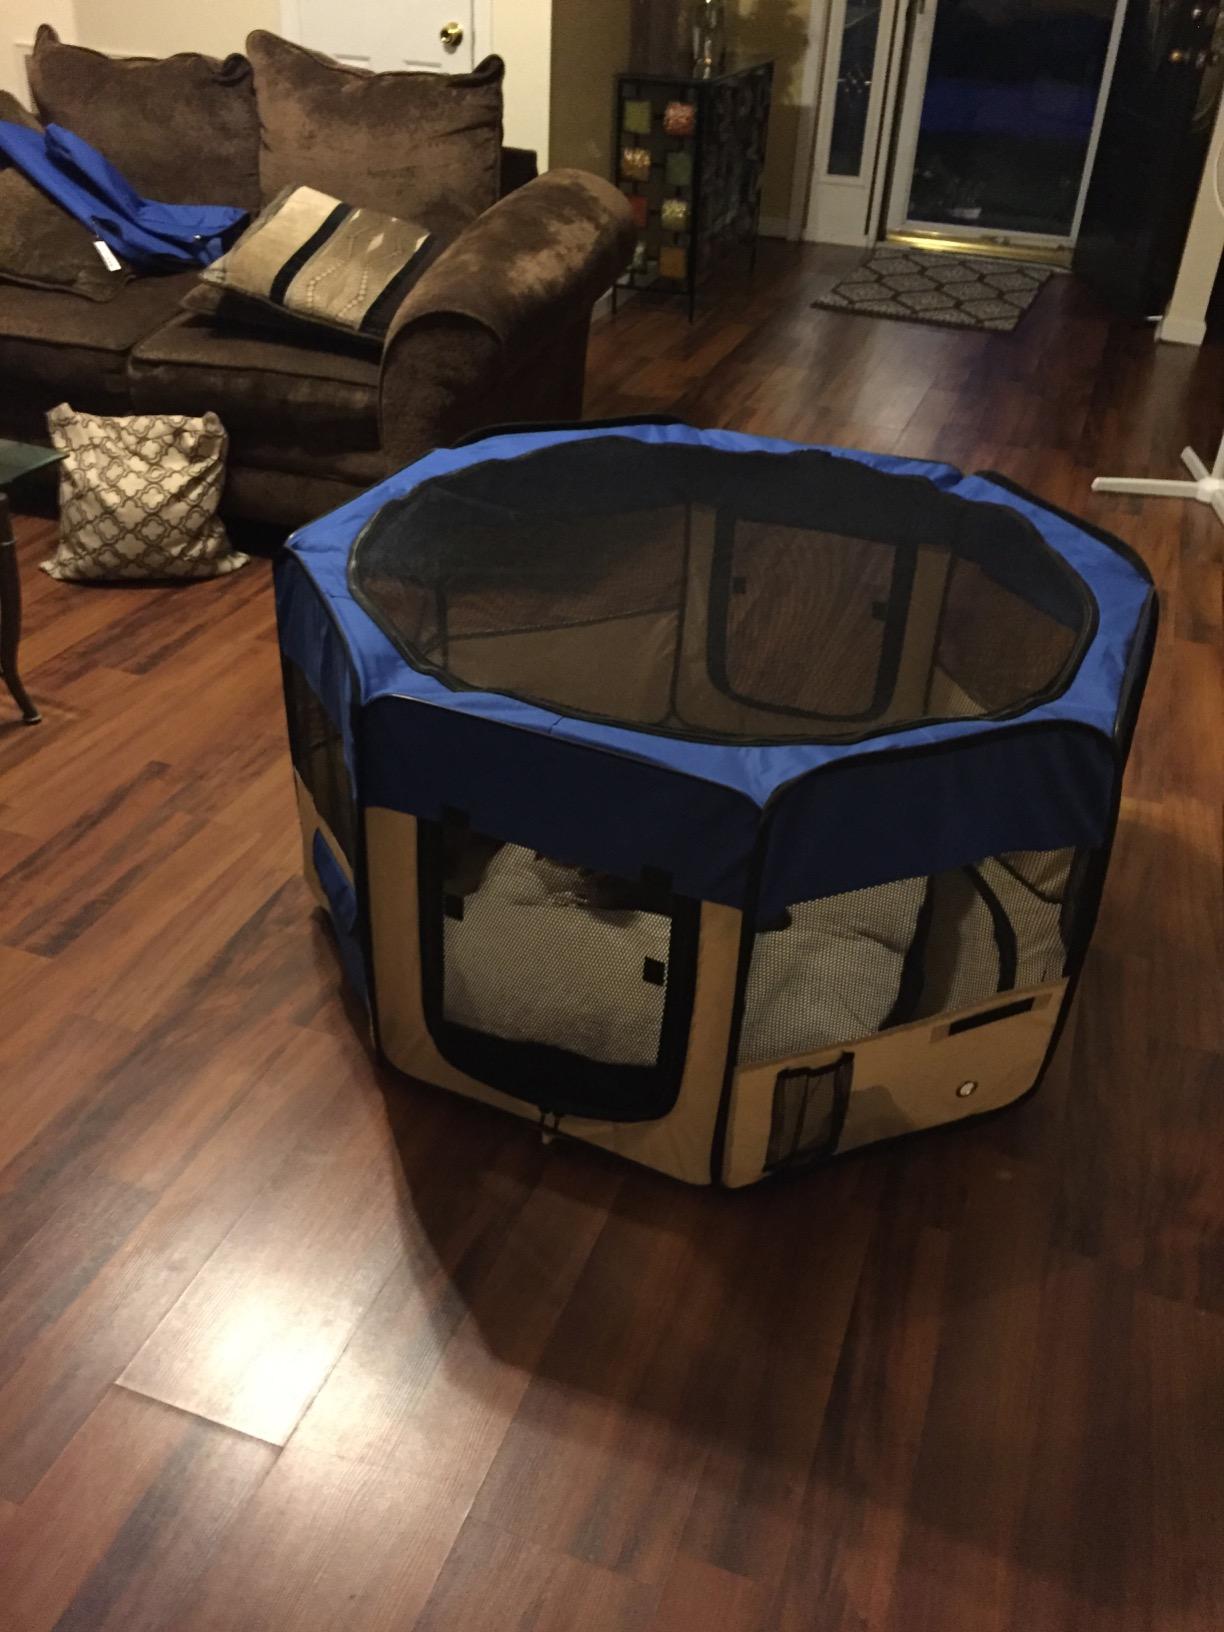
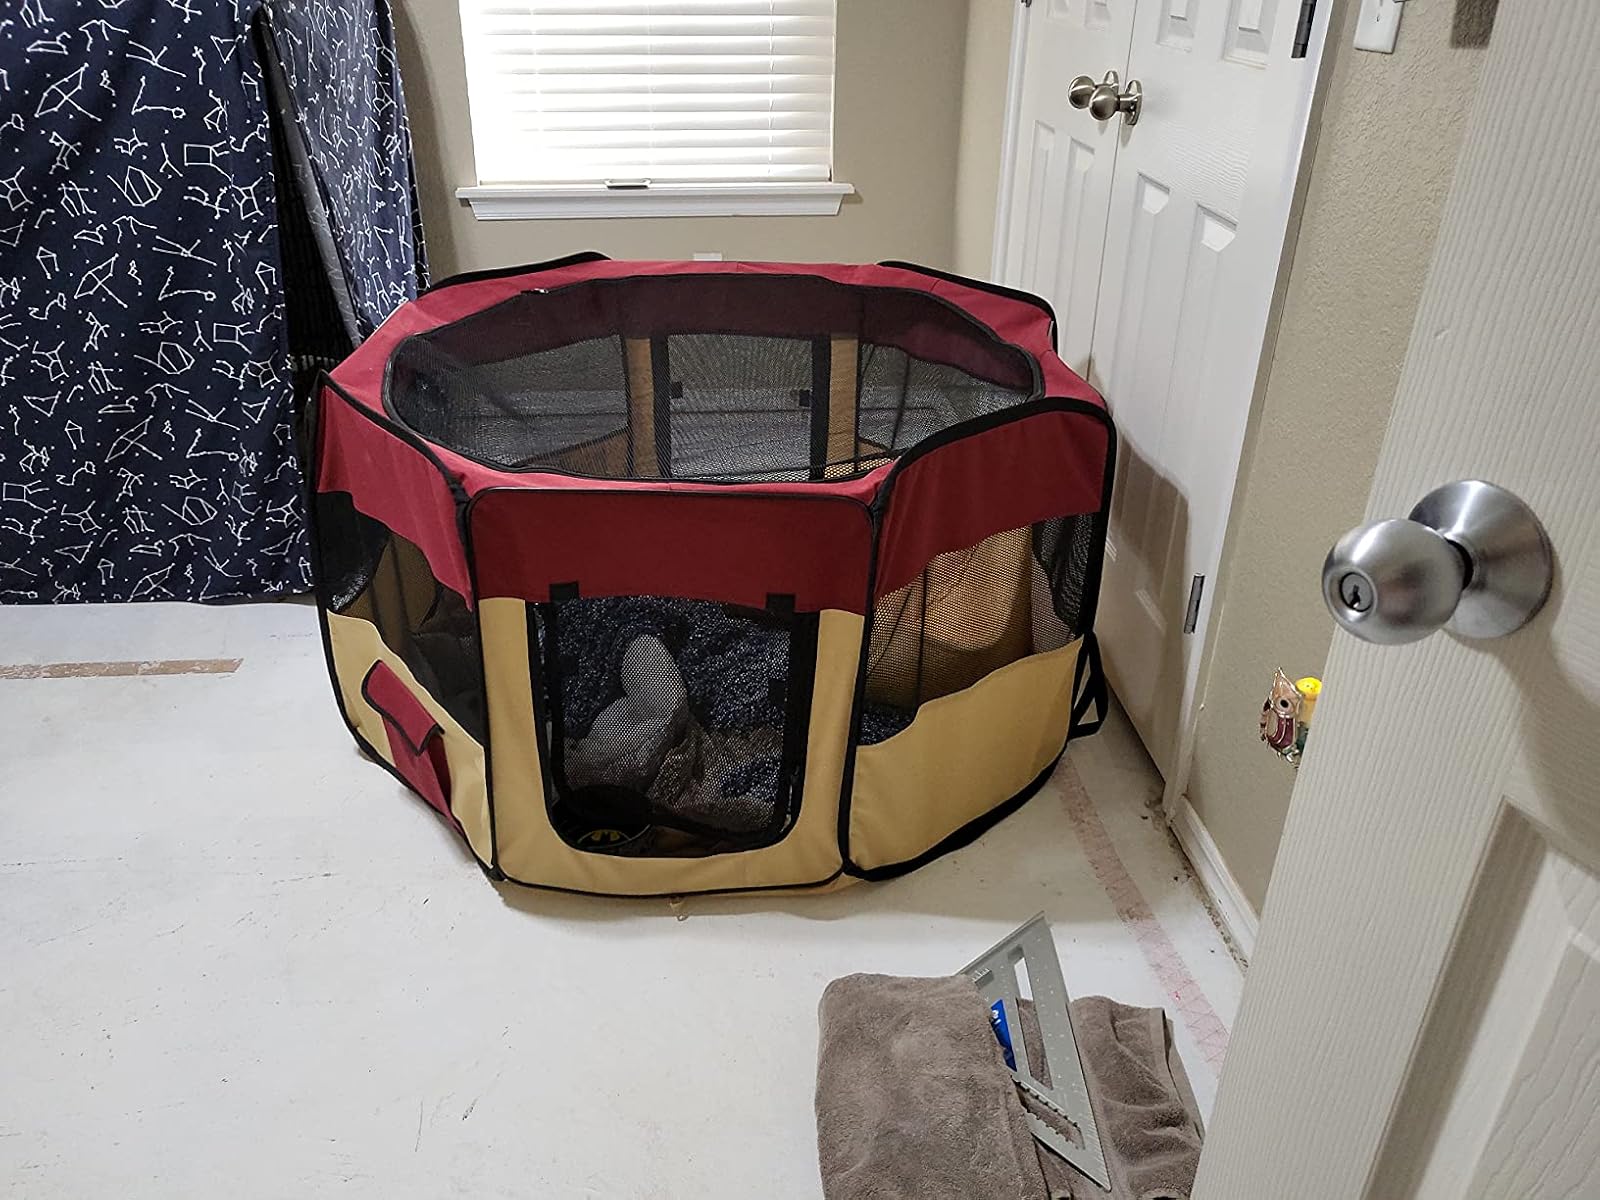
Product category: items_kennel
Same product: no